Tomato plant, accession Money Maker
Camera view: tilt-top (135 deg); turntable rotation: 120 degrees
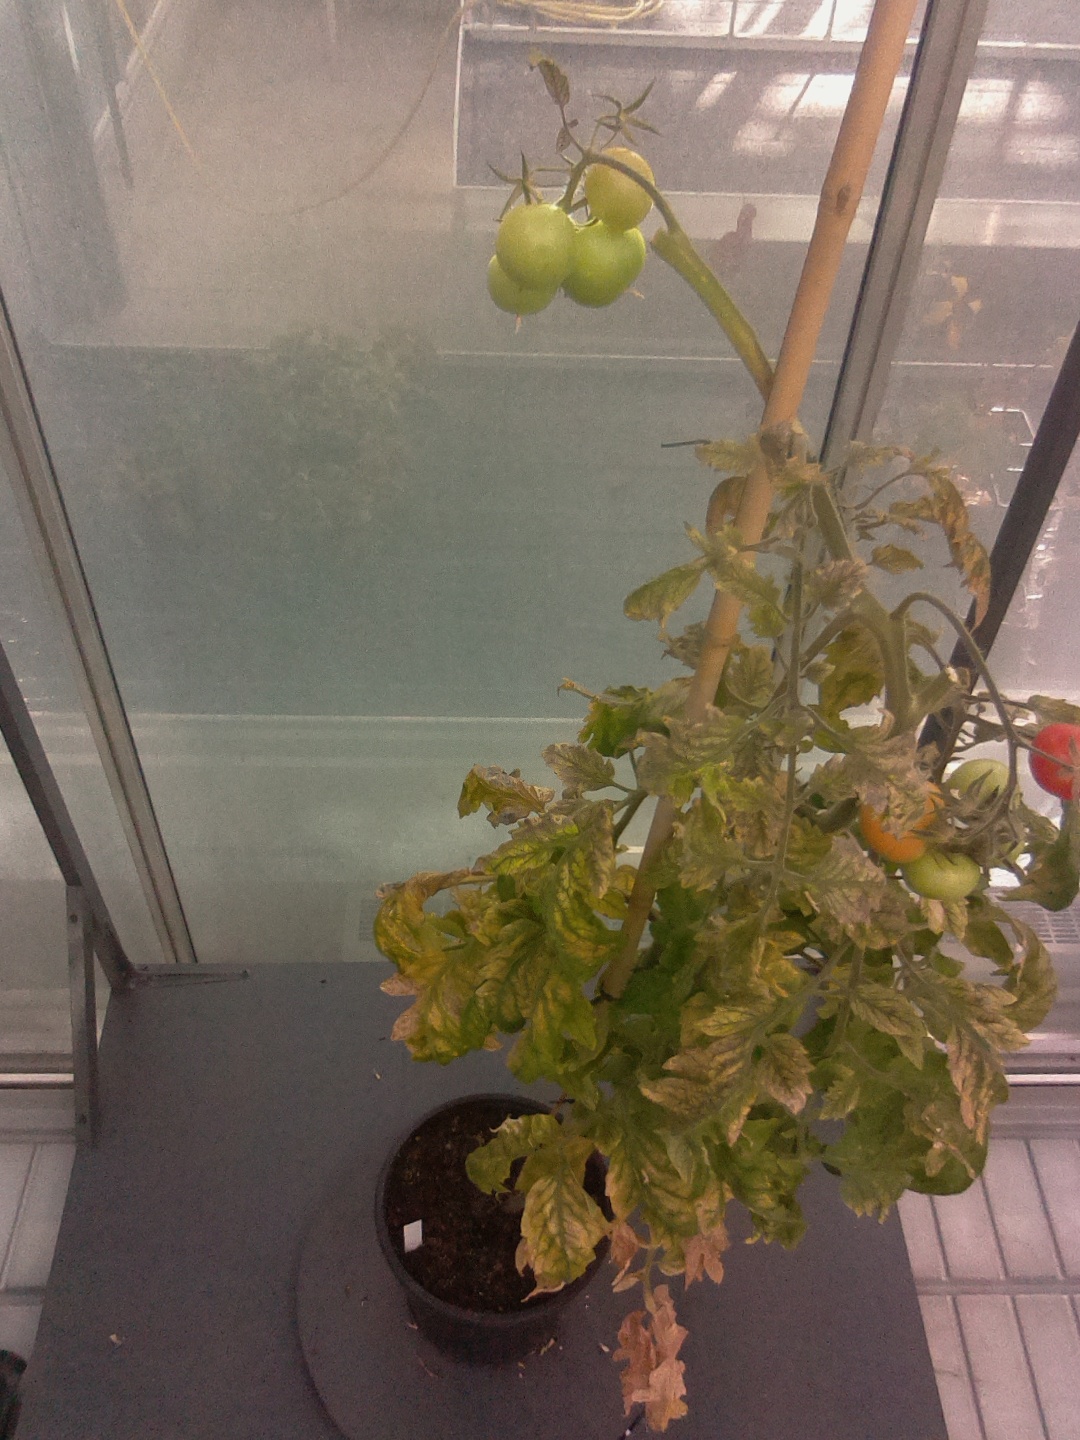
BBCH growth stage 82: 20%-30% of fruits show typical fully ripe color